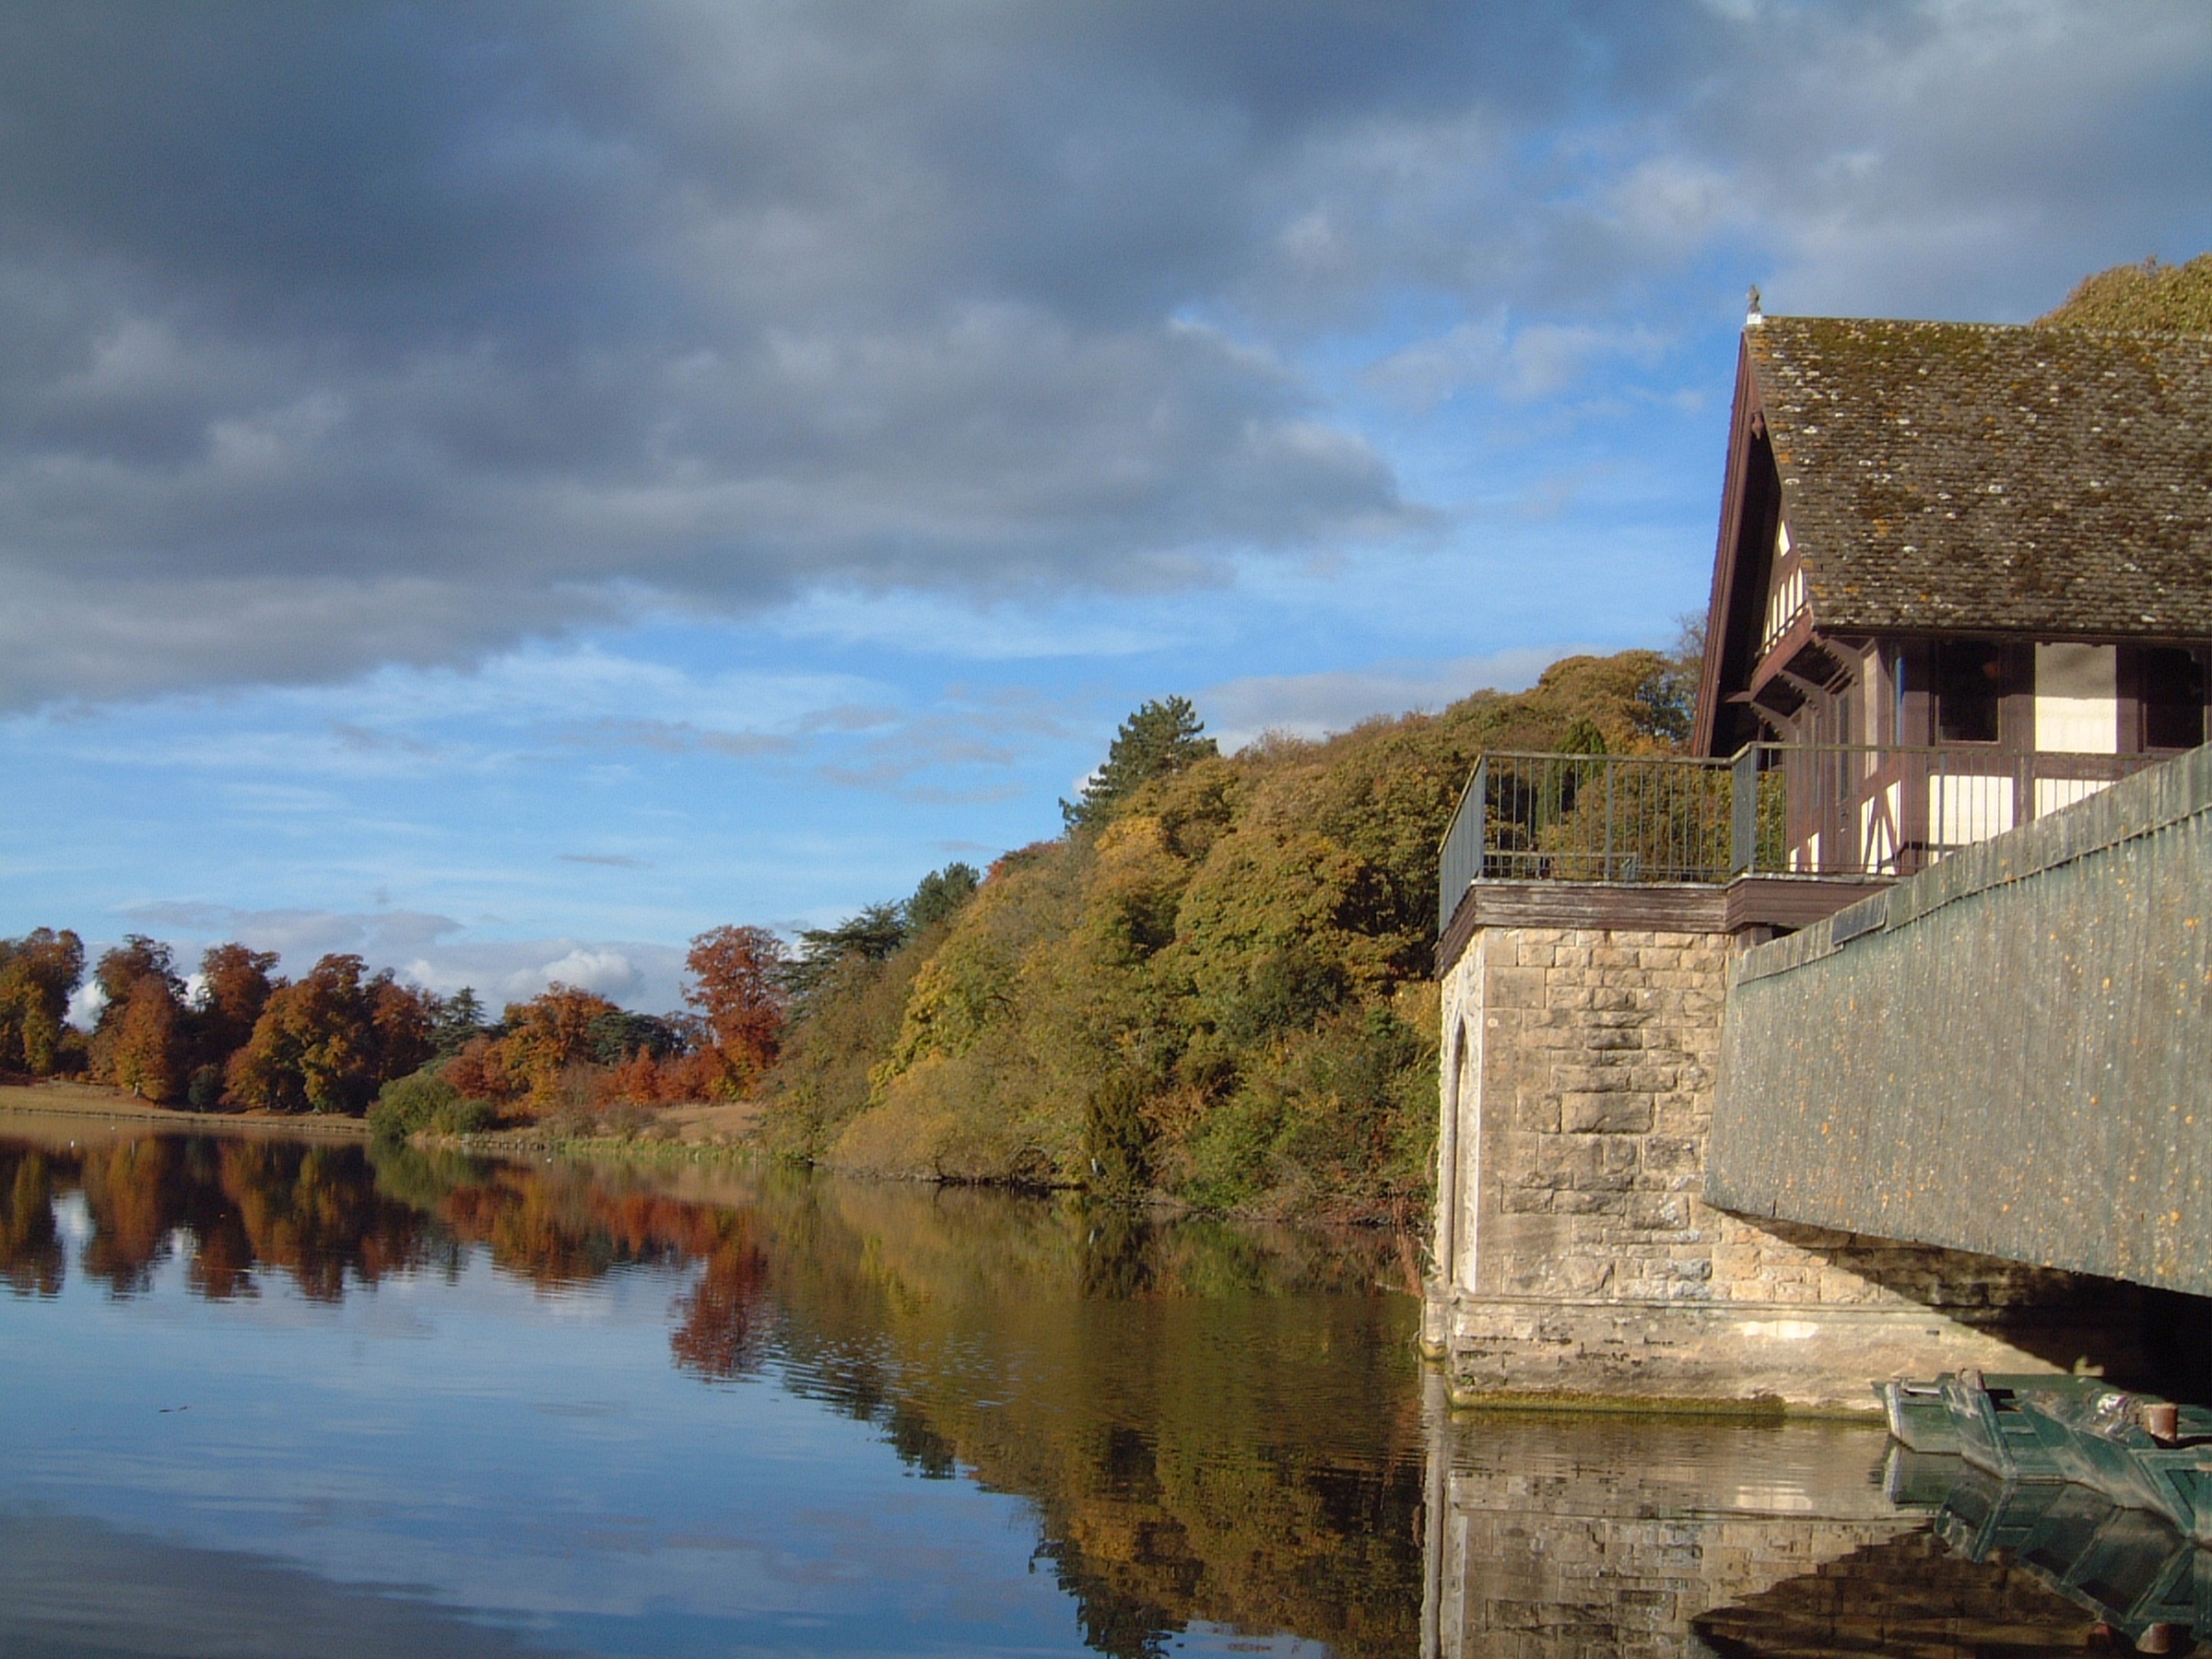
landscape, sea, coast, water, nature, boat, house, lake, river, reflection, autumn, reservoir, waterway, rural area, boat house